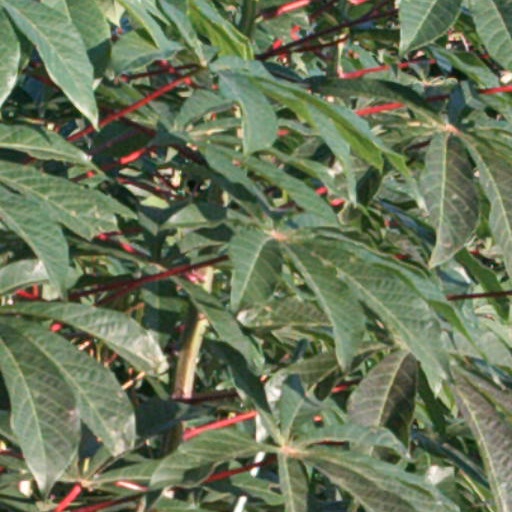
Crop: cassava